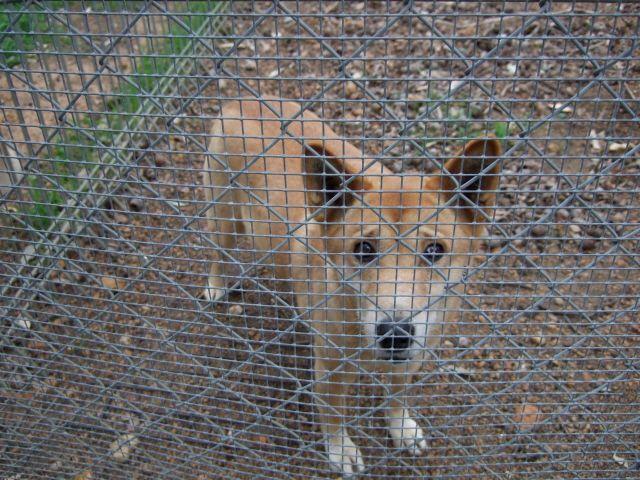
dingo